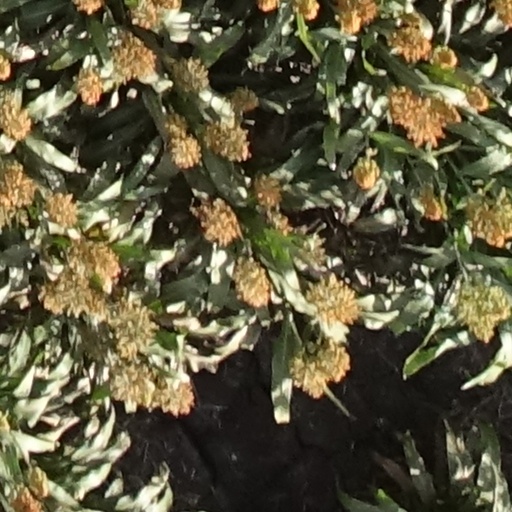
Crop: sorghum